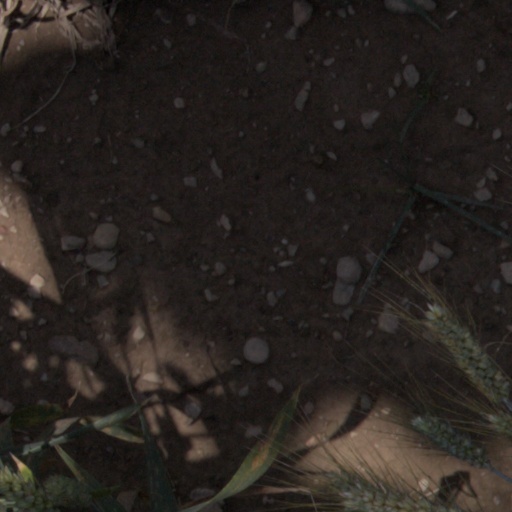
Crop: wheat